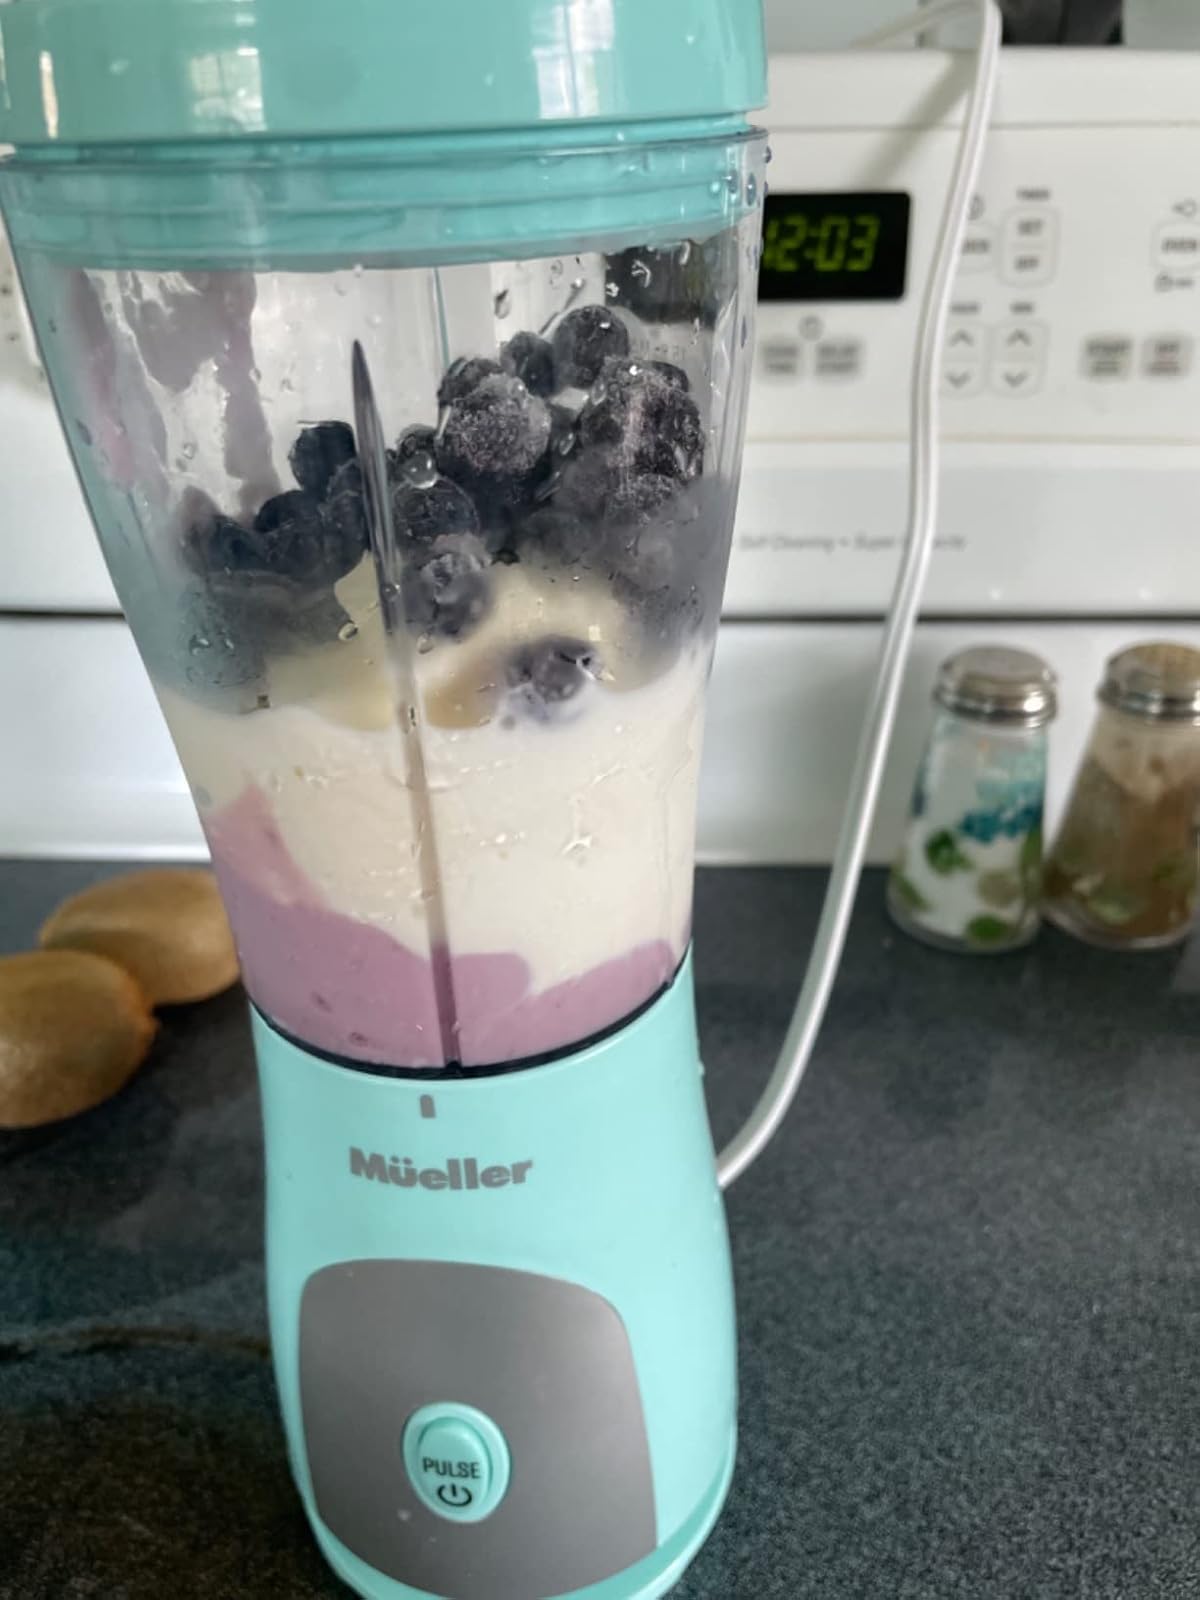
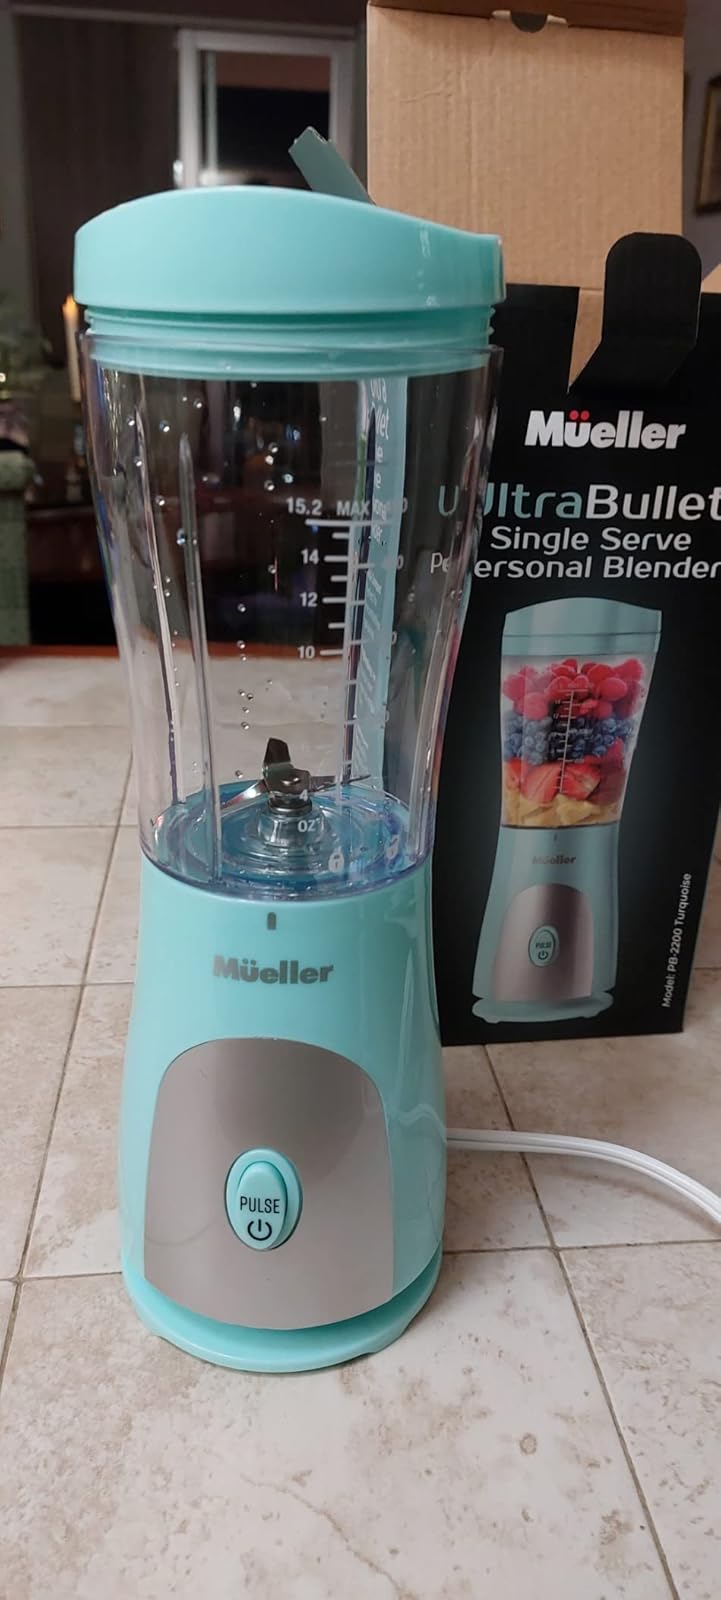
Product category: items_blender
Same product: yes